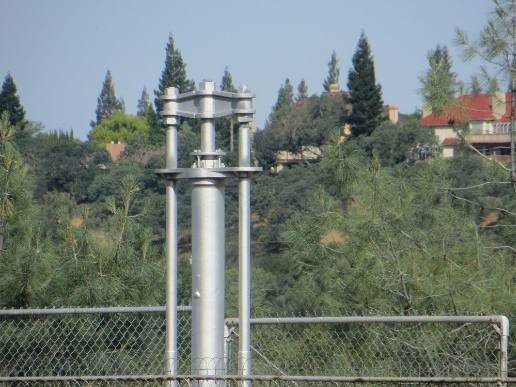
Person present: No